The Comet (British comics)

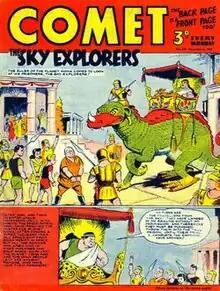
The cover of "Comet" from 6 December 1952, art by Reg Parlett.

The Comet was a weekly British comics periodical published by J.B. Allen and later Amalgamated Press and Fleetway Publications from 20 September 1946 to 17 October 1959. Initially a children's newspaper, "The Comet" was transformed into a boys' adventure comic in May 1949 by editor Edward Holmes when J.B. Allen were purchased by Amalgamated Press. Also known as "Comet Comic", "The Comet Adventure Weekly", "Comet Weekly" and simply "Comet" as various points the title continued until October 1959, reaching 580 issues before being merged with another AP boys' comic, "Tiger".